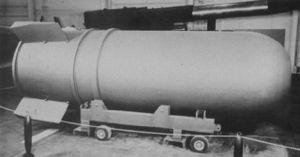
La B41 était une bombe thermonucléaire développée par le Strategic Air Command des États-Unis au début des années 1960. C'était la plus puissante bombe fabriquée par les États-Unis avec une puissance maximum de 25 mégatonnes.